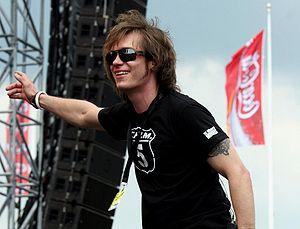
Thomas Godoj est un musicien polonais-allemand. Il a gagné la cinquième saison de Deutschland sucht den SuperStar.